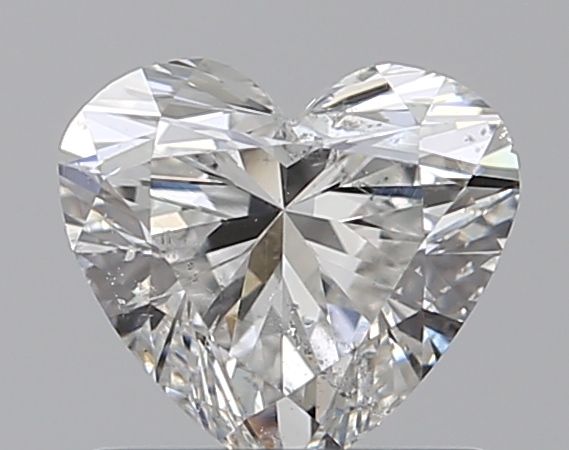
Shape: heart
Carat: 0.7
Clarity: SI2
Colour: G
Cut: EX
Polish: VG
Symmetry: VG
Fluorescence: M
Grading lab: GIA
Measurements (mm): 5.59 x 6.19 x 3.57